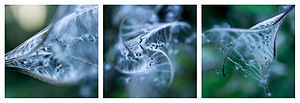
Triptykon
Moderne fotografi som triptykon
Triptykon eller triptychon, et tredelt billede, en lille tredelt skrivetavle og særligt en altertavle, bestående af et midtparti og to bevægelige, halvt så brede sidefløje, der som døre kan lukkes foran midtpartiet.